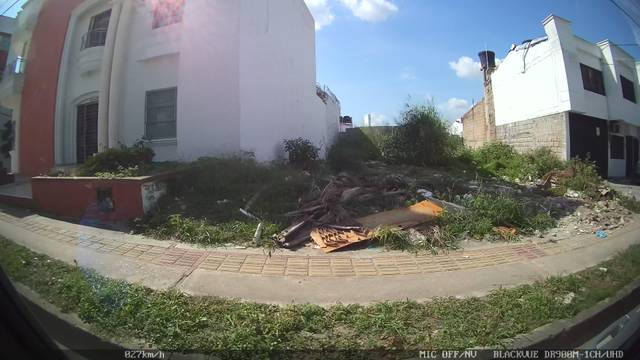
Region: Colombia
Coordinates: 9.306, -75.381